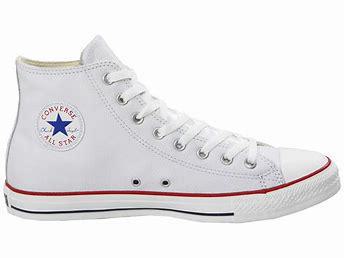
Brand: Converse
Model: Chuck Taylor Alt Star